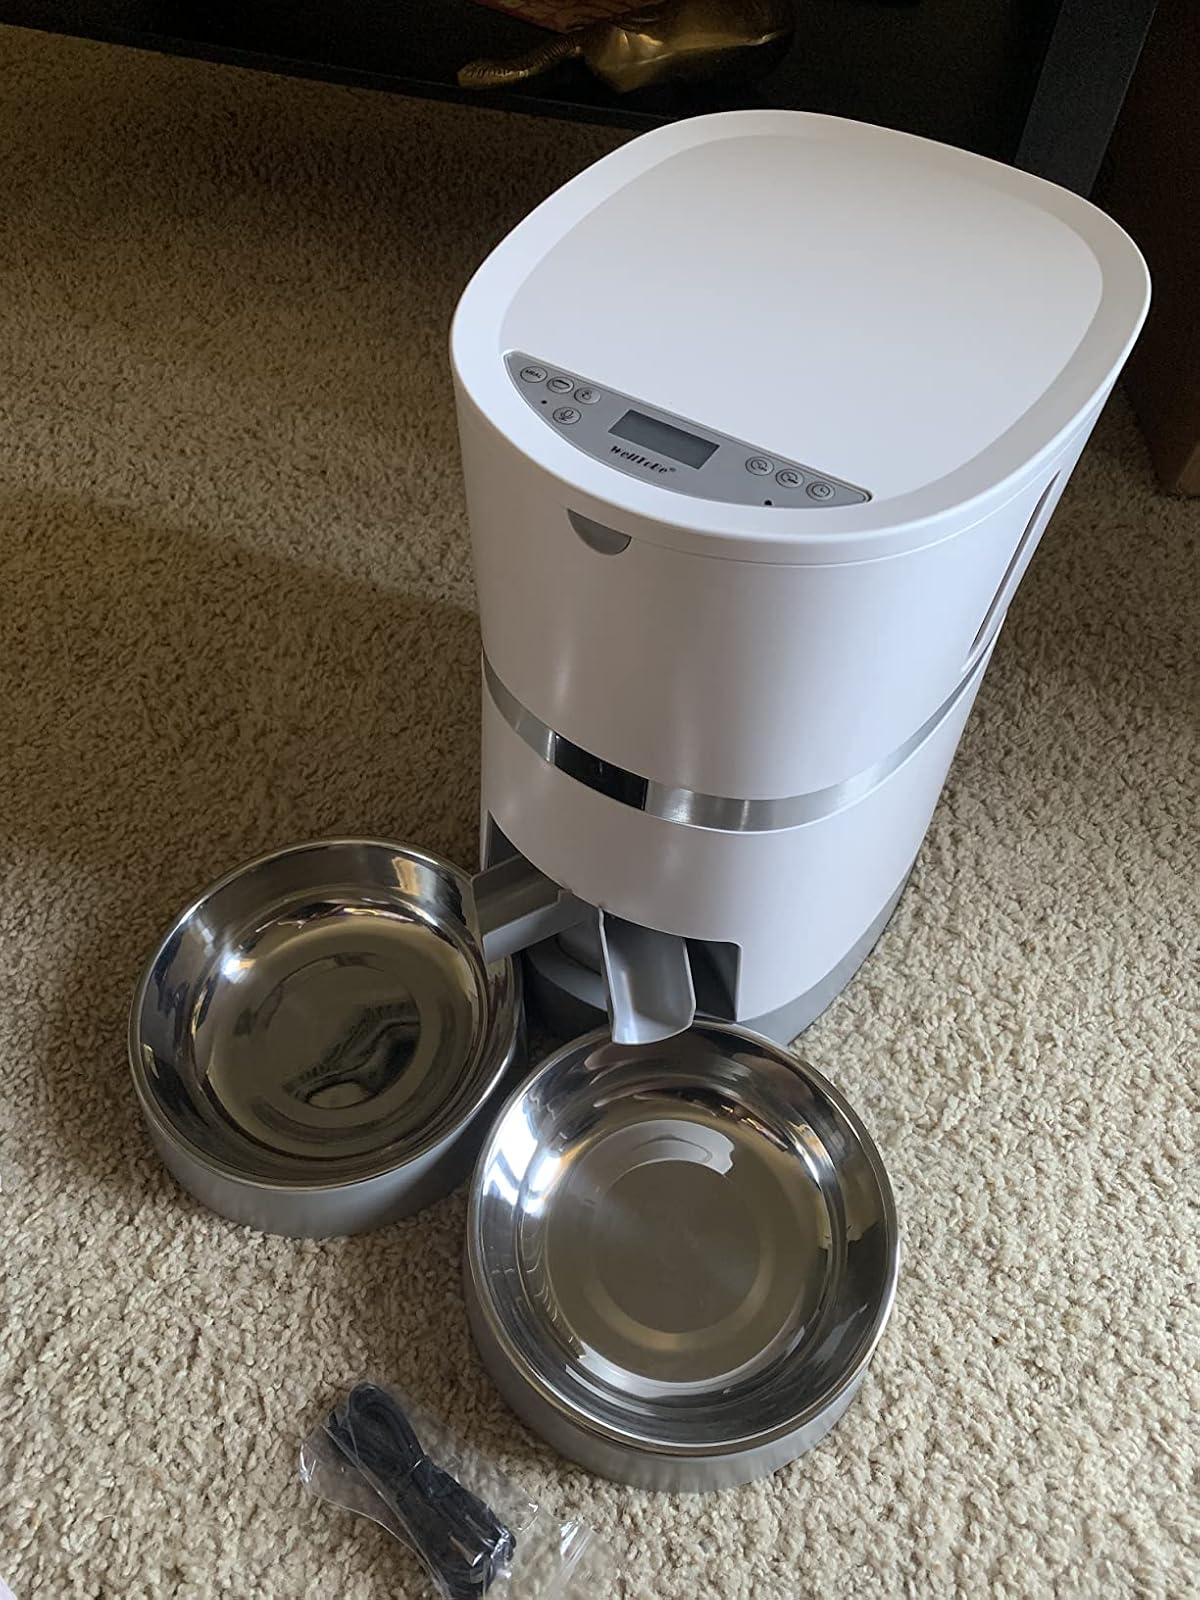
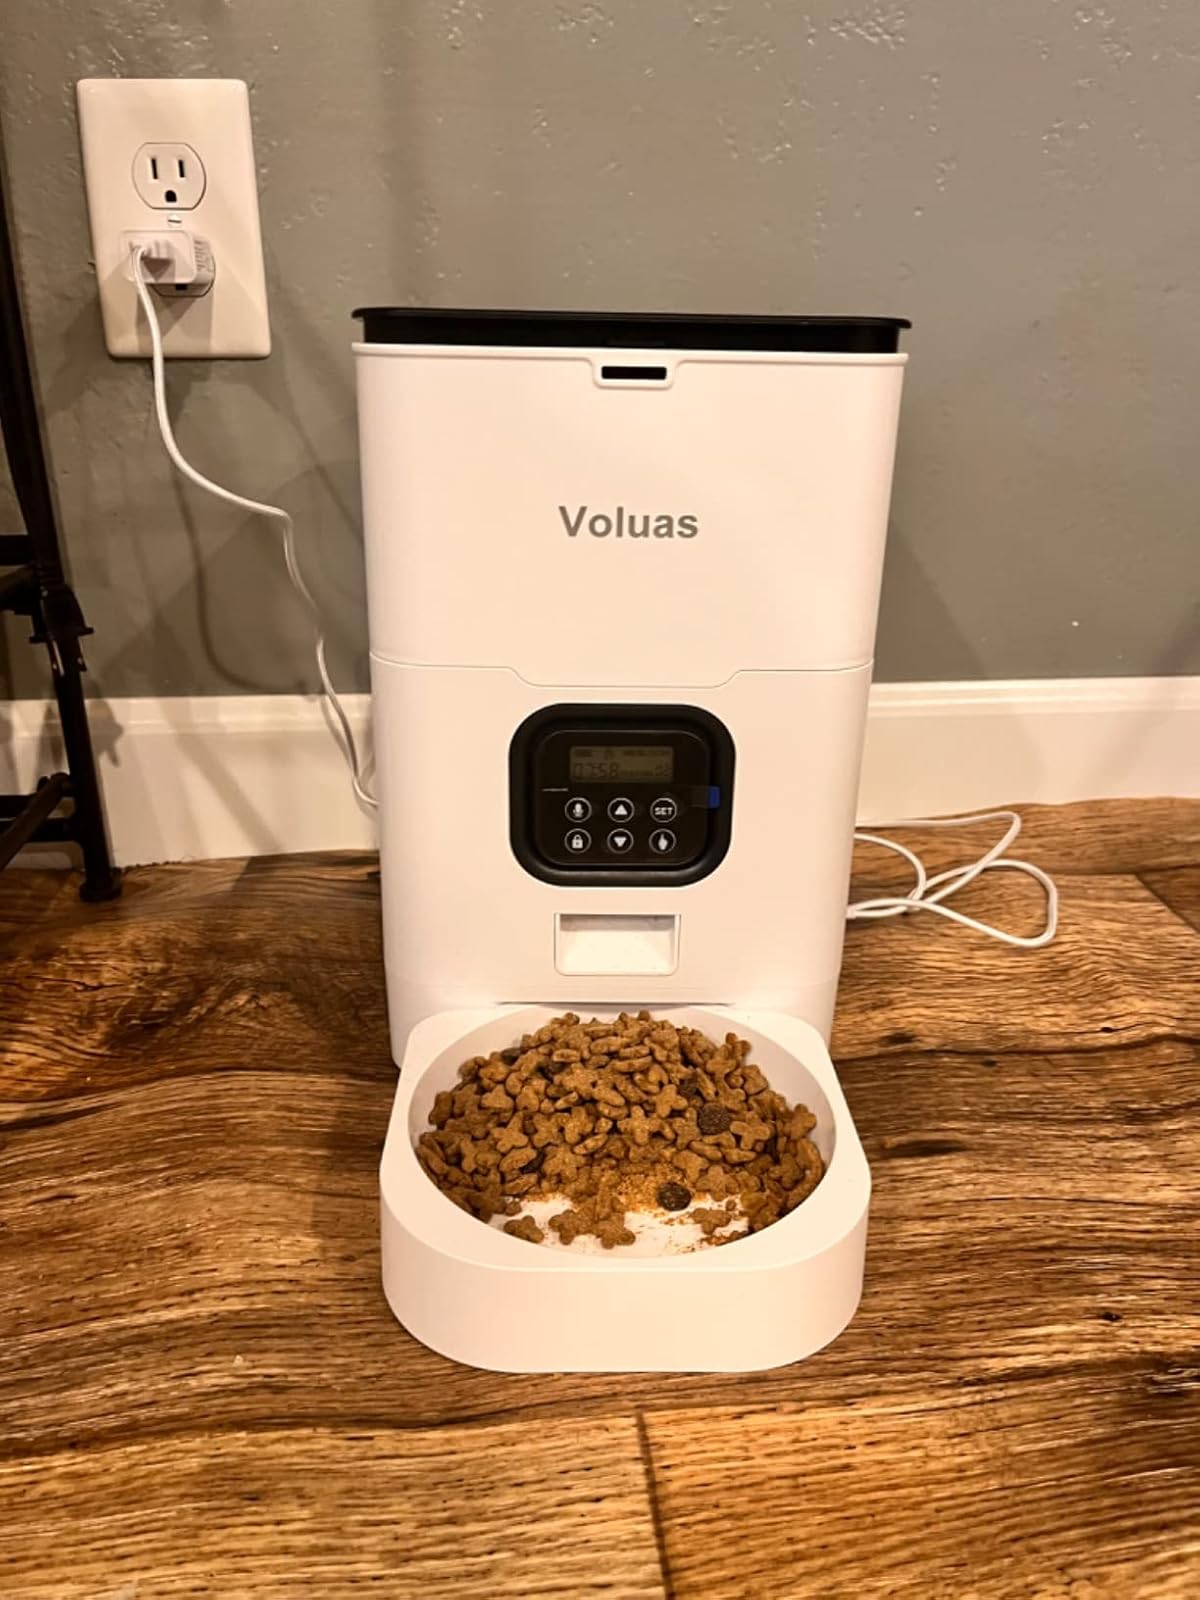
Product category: items_feeder
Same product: no